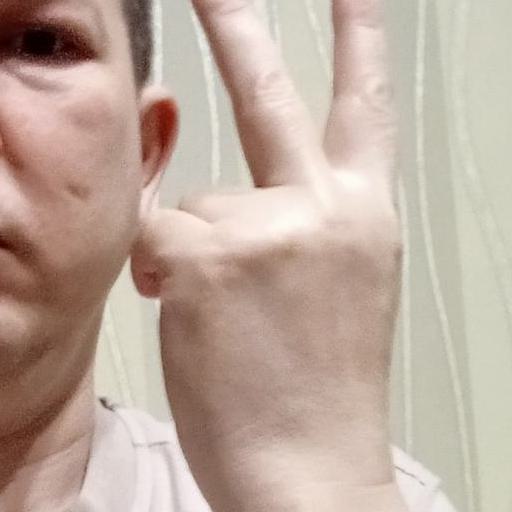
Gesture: peace_inverted